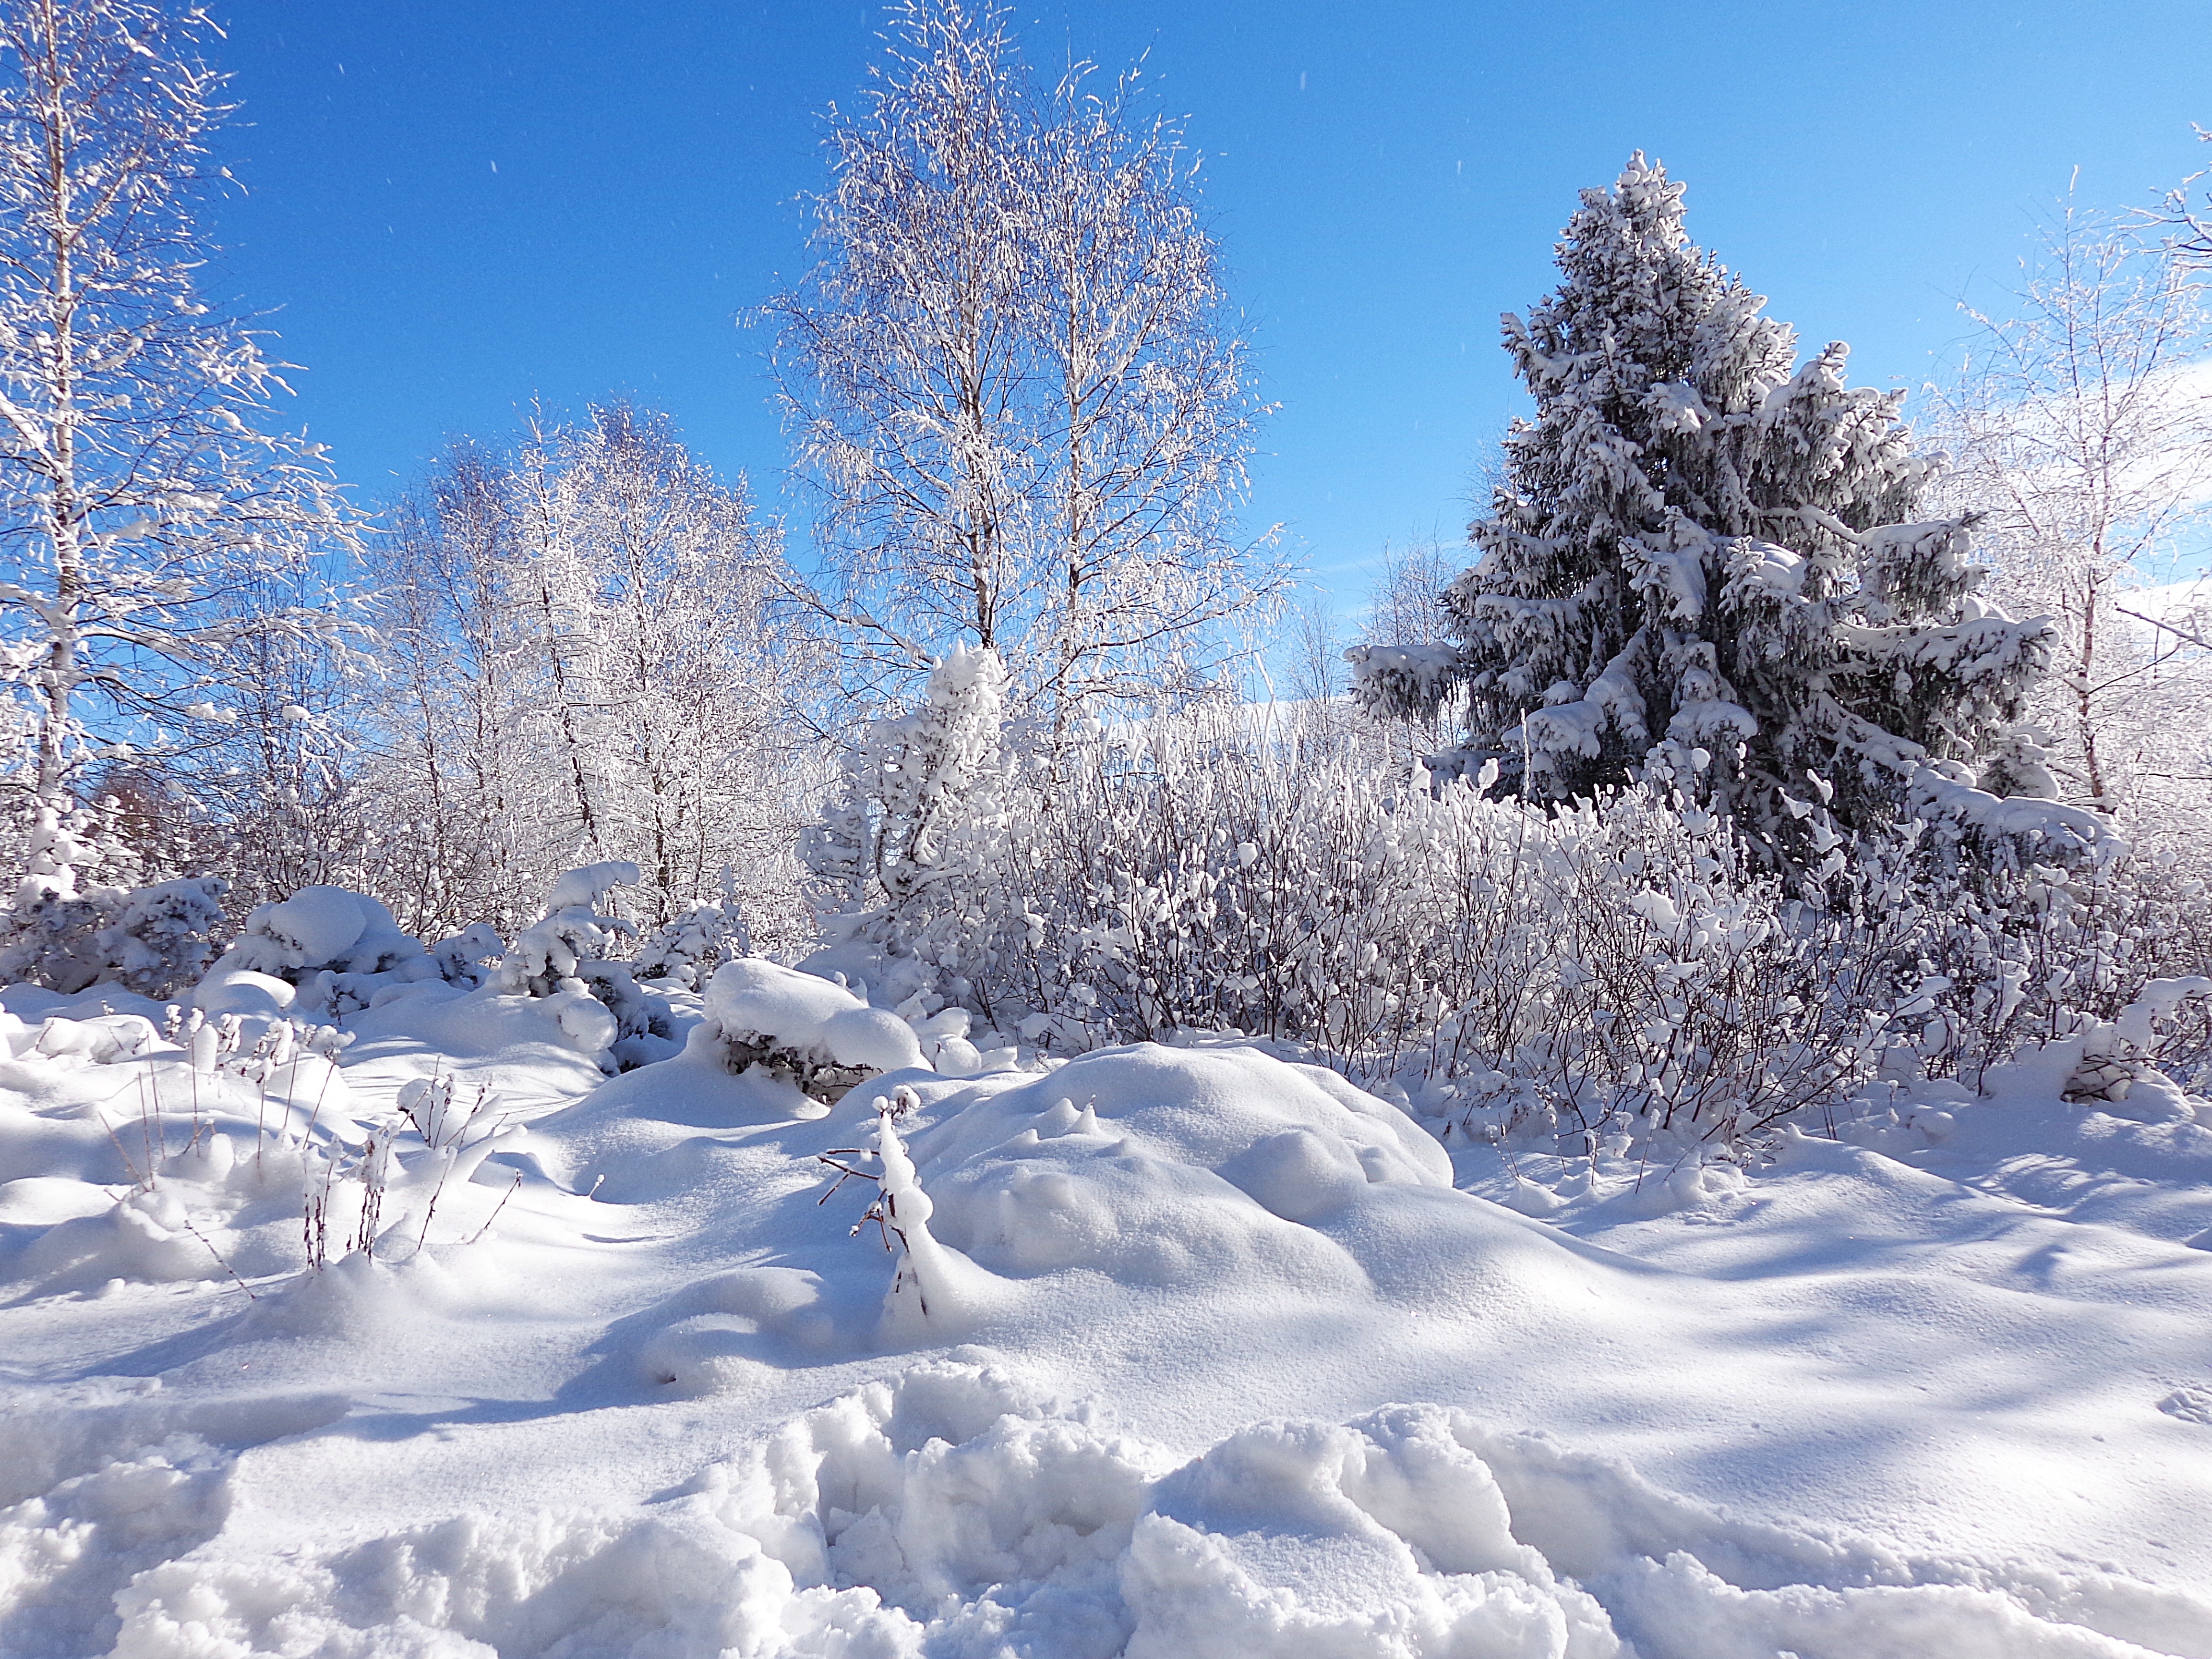
landscape, tree, nature, forest, branch, mountain, snow, winter, plant, sky, hiking, trail, white, view, frost, mountain range, panorama, ice, weather, holiday, tourism, season, top view, sunny, mountains, poland, the sun, freezing, skis, winter in the mountains, tops, biel, hiking trails, the beauty of the mountains, bieszczady, the power of the mountains, stok, woody plant